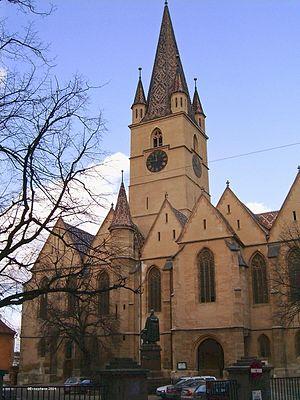
Sibiu rappelant le nom des montagnes proches : Cibin, est le chef-lieu du județ de Sibiu et, avec une population de 147 245 habitants est une des plus grandes villes transylvaines. Elle est traversée par la petite rivière Cibin, affluent de la rivière Olt, elle-même affluent du Danube.